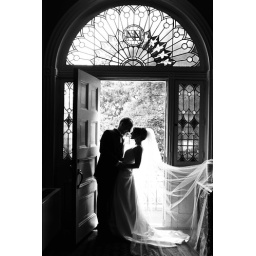
Us in front of the beautiful stain glass door